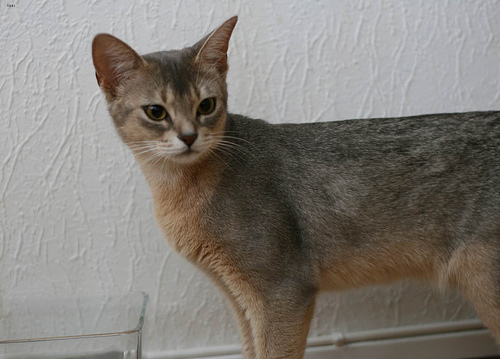
Breed: abyssinian